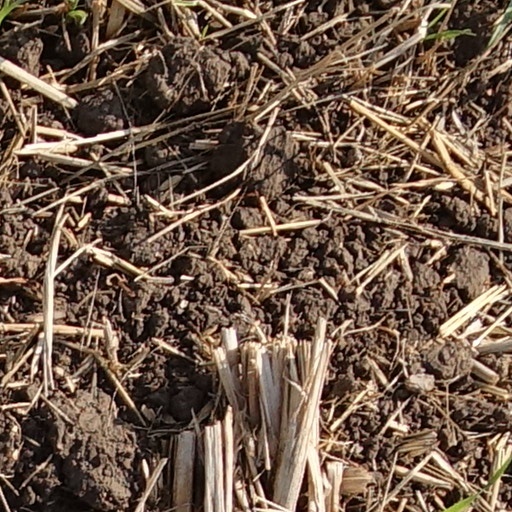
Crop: wheat